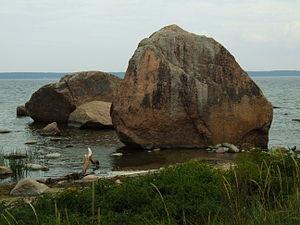
La commune de Vihula est une municipalité rurale d'Estonie située dans le comté de Viru-Ouest. Elle s'étend sur une superficie de 364,91 km² et compte 1 745 habitants.
Le rocher de Vana-Jüri, en estonien Vana-Jüri Kivi, est un bloc erratique situé dans commune de Vihula en Estonie.